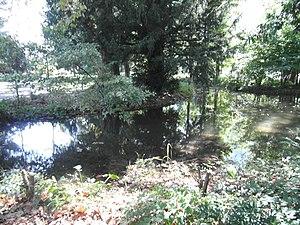
Parc du Château à Sassenage
Sassenage est une commune française située dans le département de l'Isère en région Auvergne-Rhône-Alpes.